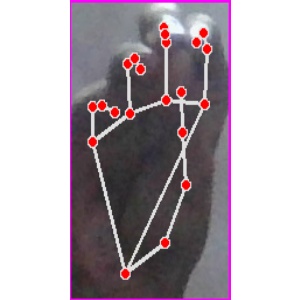
अक्षर: ङ